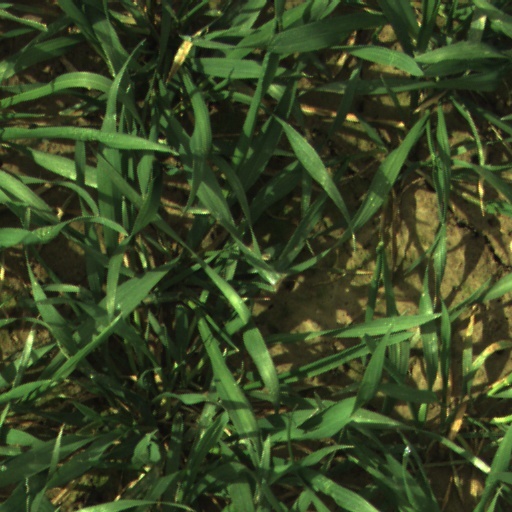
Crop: wheat